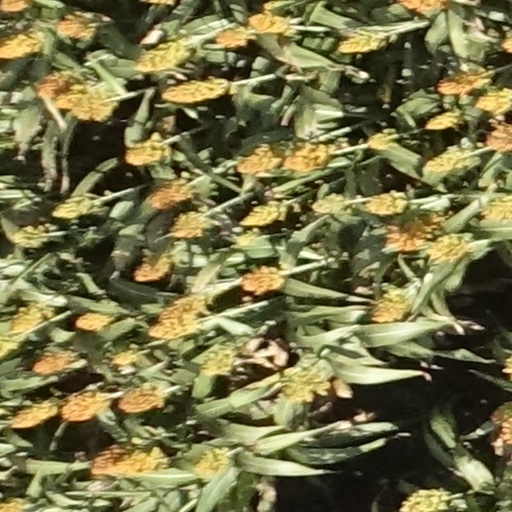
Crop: sorghum